Homework

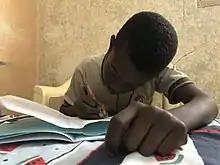
Senegalese child doing homework

Homework research dates back to the early 1900s. However, no consensus exists on the general effectiveness on homework. Results of homework studies vary based on multiple factors, such as the age group of those studied and the measure of academic performance.